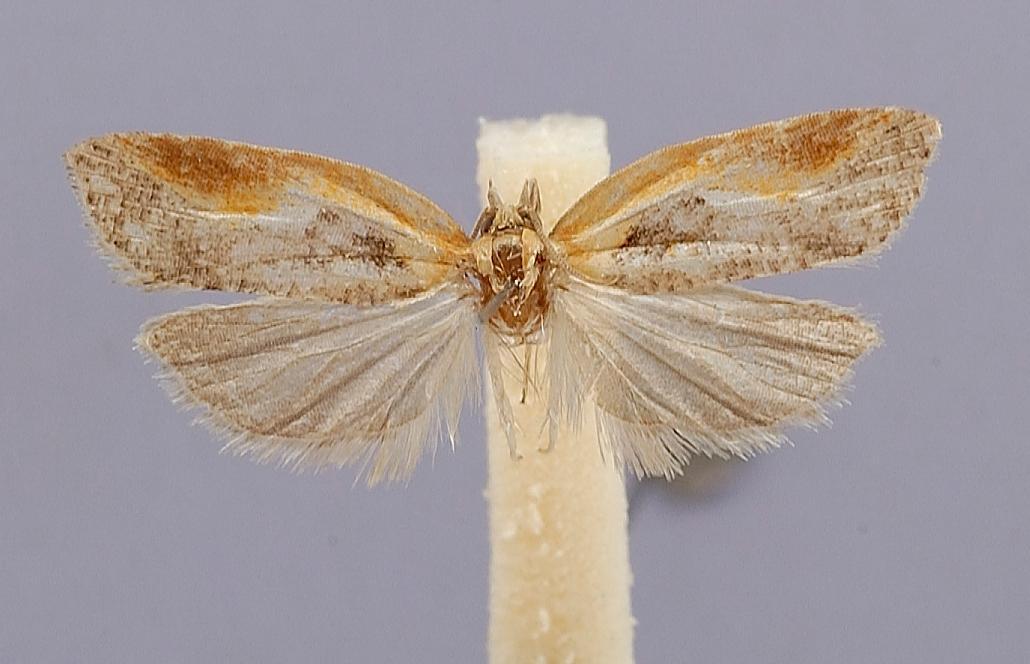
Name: Acleris bicolor
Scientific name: Acleris bicolor Kawabe, 1963
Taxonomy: Animalia, Arthropoda, Insecta, Lepidoptera, Tortricidae
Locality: Nagano Prefecture, Honshu, Naka-karuisawa, Nagano, Japan
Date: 23 Sep 1962